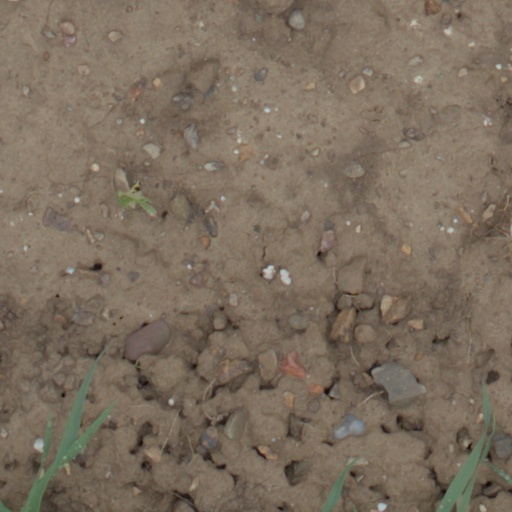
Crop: wheat